2018 Asian Games opening ceremony

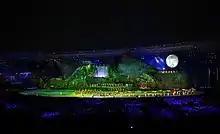
Stadium during the ceremony

Before the ceremony commenced, footage of the President of Indonesia, Joko Widodo, leaving Bogor Palace for Gelora Bung Karno Stadium in a motorcade, was shown. When the motorcade was blocked by a parade of Indonesian supporters, the President exited his car, put on a black helmet and rode a Yamaha FZ1 to escape the traffic jam. After performing some stunt maneuvers and helping a group of students and a teacher to cross the road, he was joined by a motorcycle escort and approached the stadium. As the first part of the footage ended, a motorcyclist dressed as the President entered the stadium and headed to the basement. The second part of footage then showed President Widodo riding the motorcycle before reaching an elevator, at which point the real President entered the VVIP seating area.